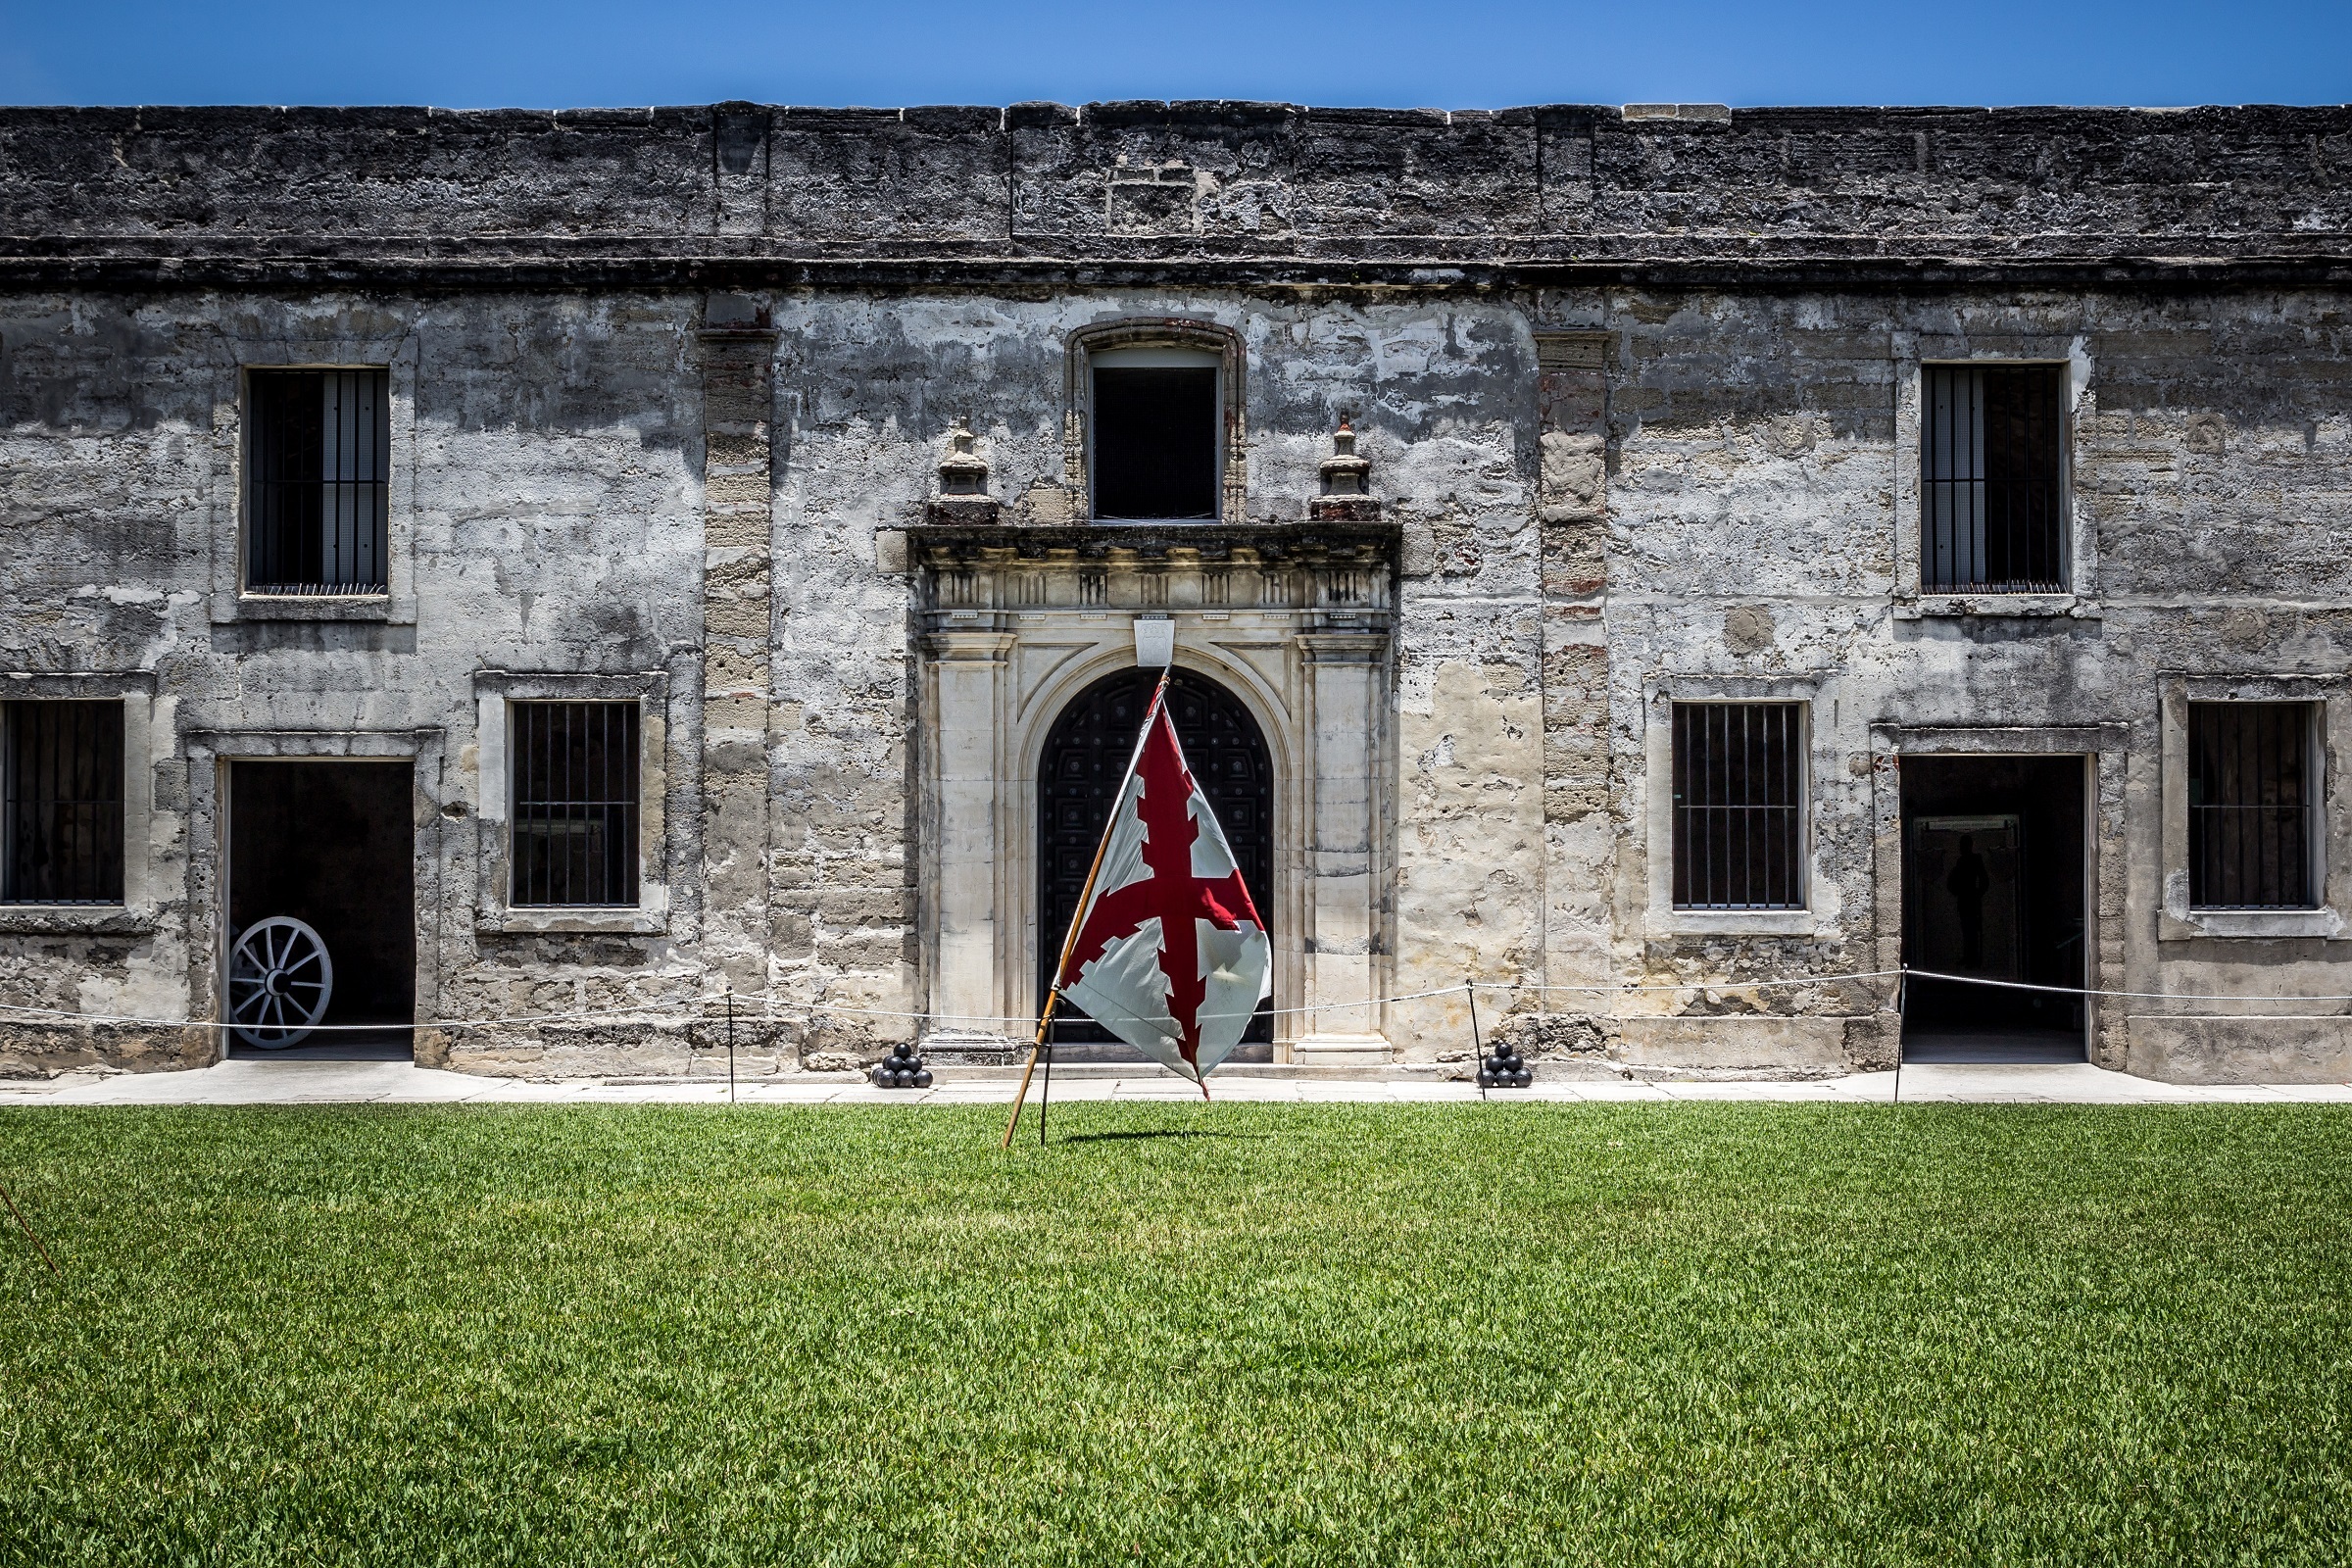
architecture, house, window, building, home, stone, flag, usa, facade, church, chapel, historic, outdoors, ruins, fort, estate, florida, masonry, defense, national monument, castillo de san marcos, saint augustine, matanzas bay, parade ground, ancient history